Tautochrone curve

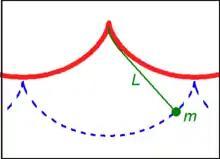
Schematic of a cycloidal pendulum

The tautochrone problem, the attempt to identify this curve, was solved by Christiaan Huygens in 1659. He proved geometrically in his "Horologium Oscillatorium", originally published in 1673, that the curve is a cycloid.